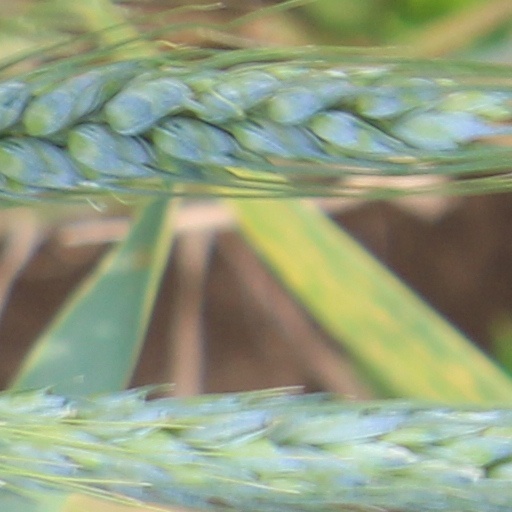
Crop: wheat